The Erotic

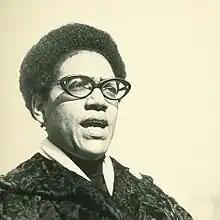
Audre Lorde

The Erotic is a concept of a source of power and resources that are available within all humans, which draws on feminine and spiritual approaches to introspection. The erotic was first described by Audre Lorde in her 1978 essay in "Sister Outsider," "Uses of the Erotic: The Erotic as Power". The essay was later published in 1982 as a pamphlet by Out & Out Books.